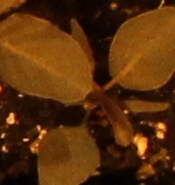
Label: Redroot Pigweed